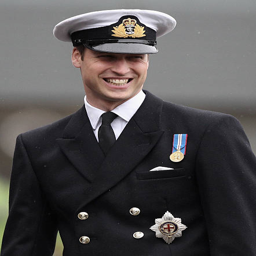
organization leader hands out silver and gold pins to sailors at naval base .